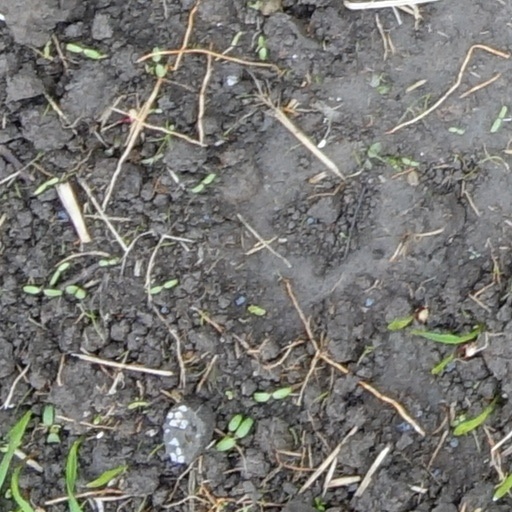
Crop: wheat